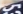
Number: 5